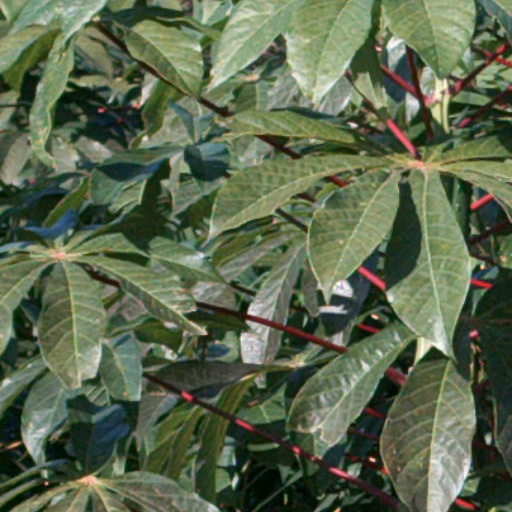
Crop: cassava